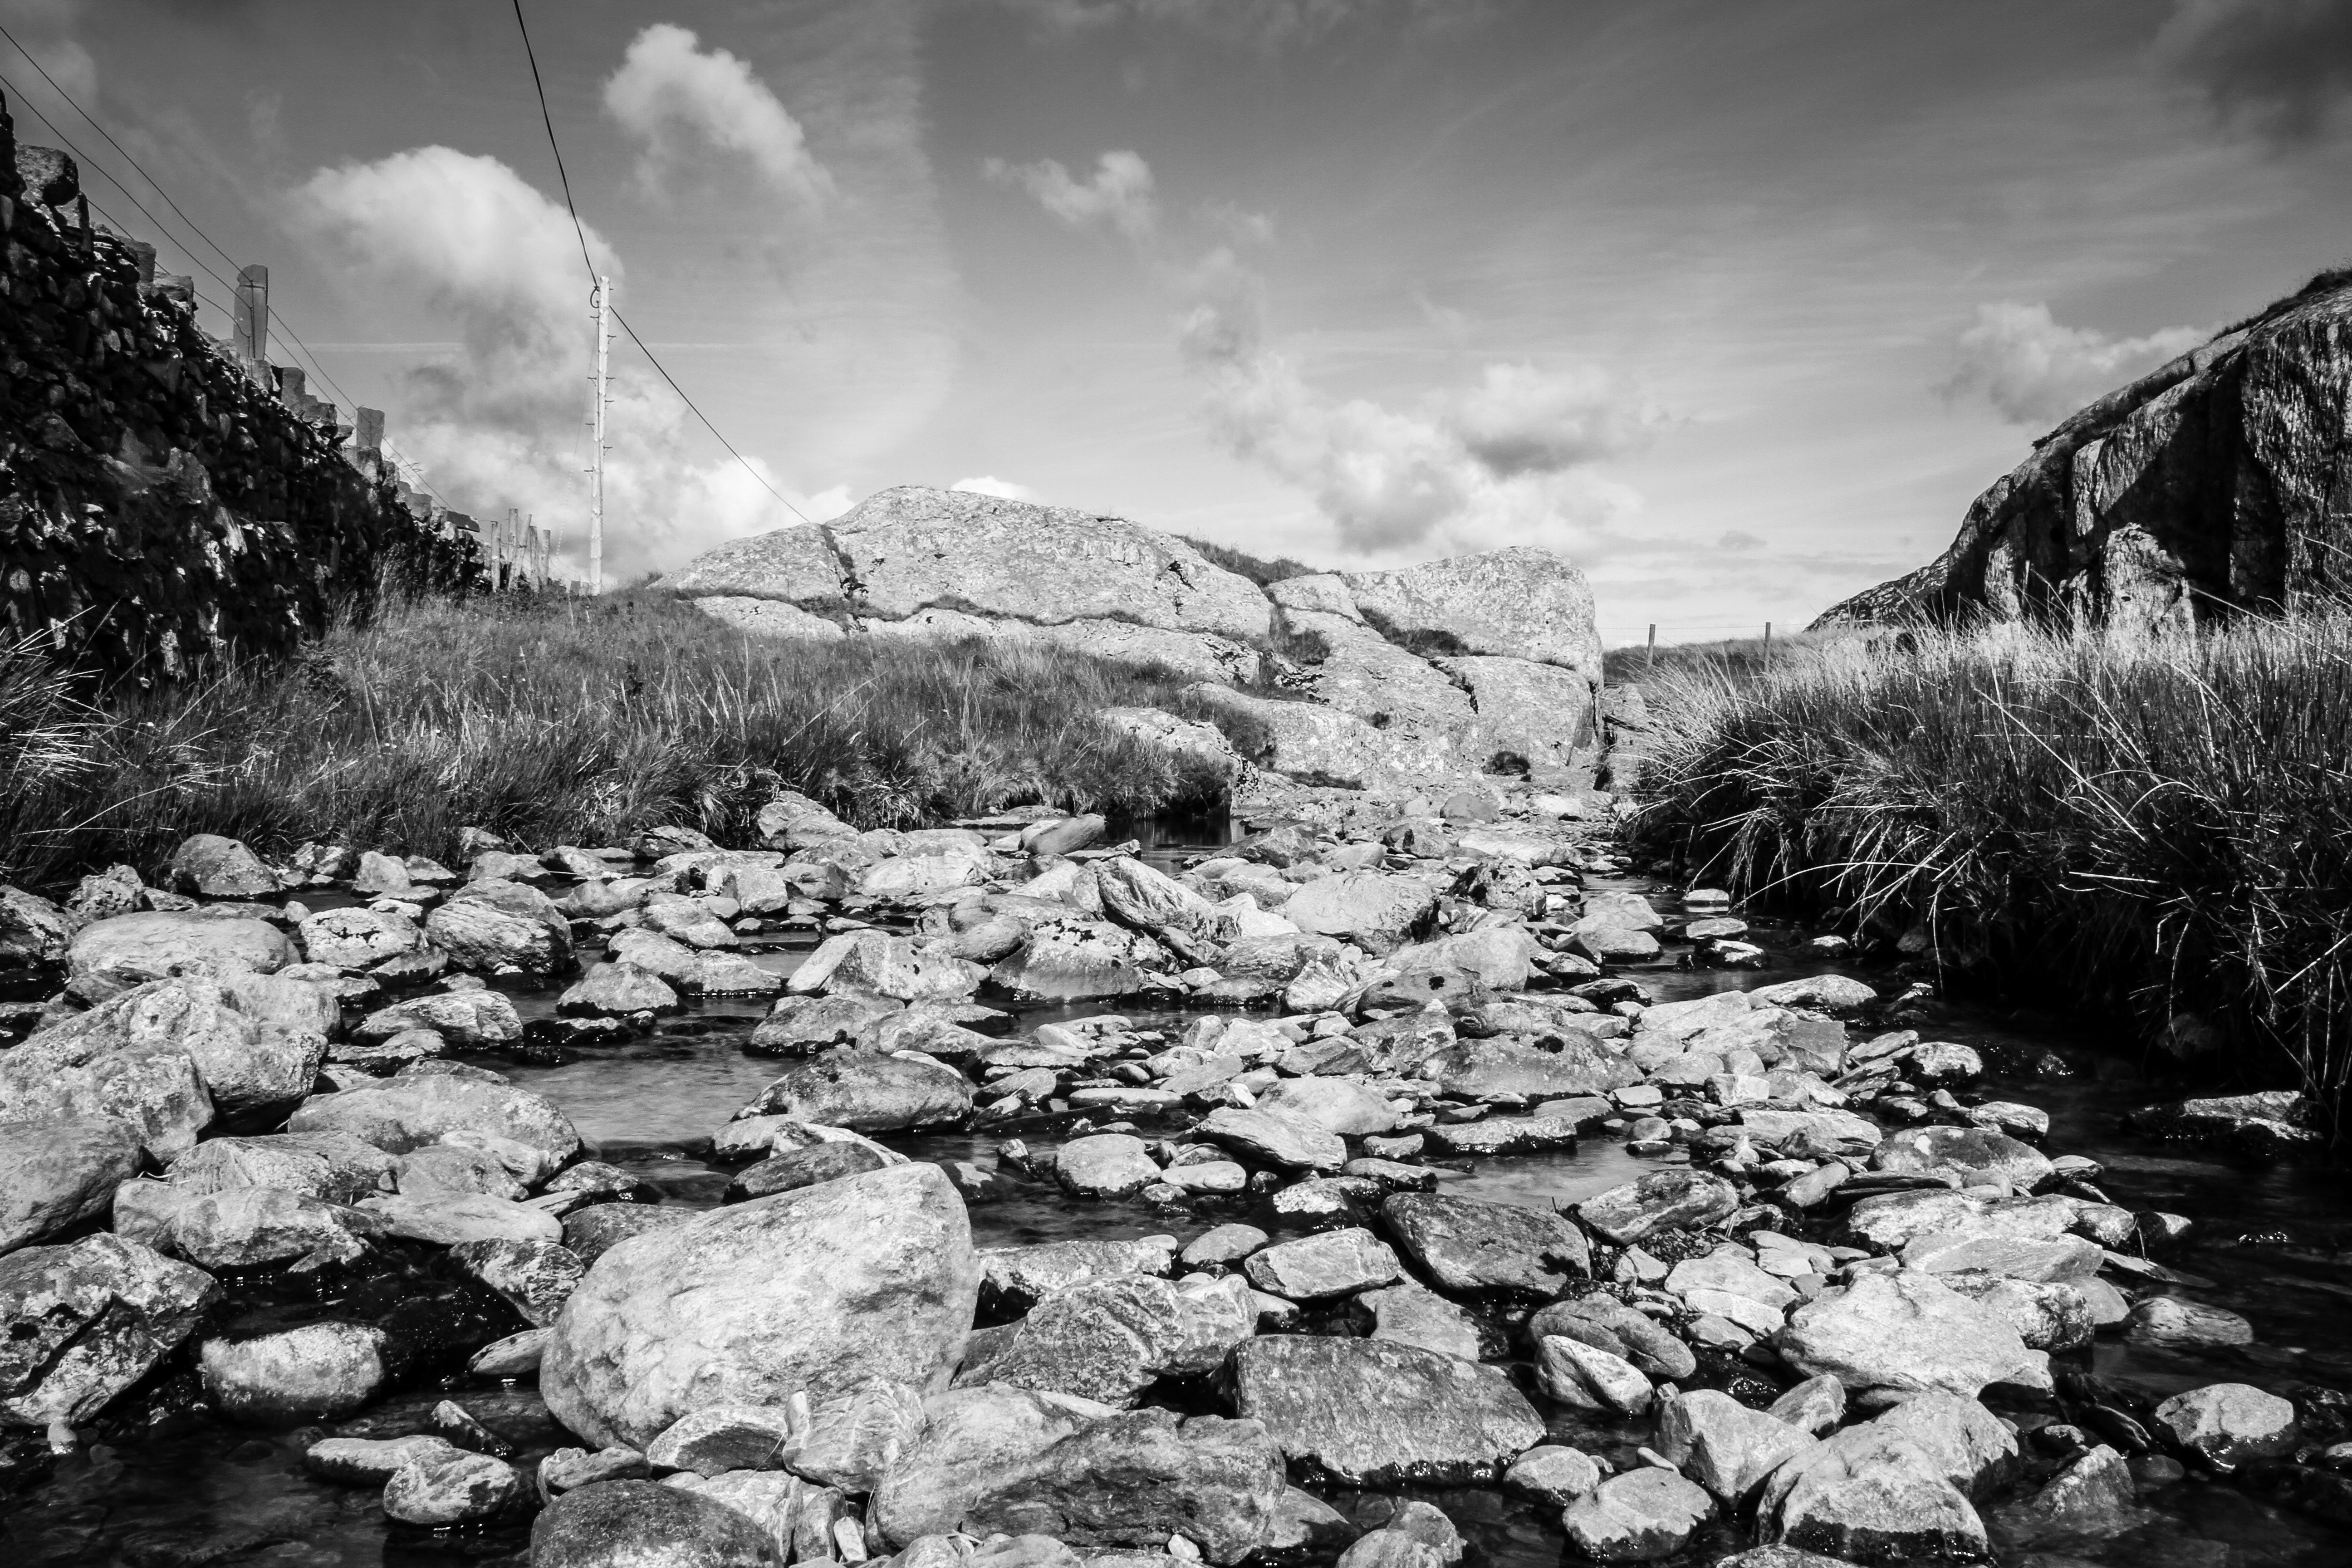
landscape, tree, nature, forest, rock, wilderness, mountain, snow, winter, cloud, black and white, stream, weather, monochrome, season, monochrome photography, atmospheric phenomenon, mountainous landforms